Nutty but Nice

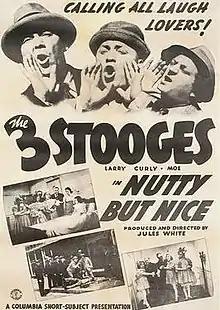

Nutty but Nice is a 1940 short subject directed by Jules White starring American slapstick comedy team The Three Stooges (Moe Howard, Larry Fine and Curly Howard). It is the 47th entry in the series released by Columbia Pictures starring the comedians, who released 190 shorts for the studio between 1934 and 1959.